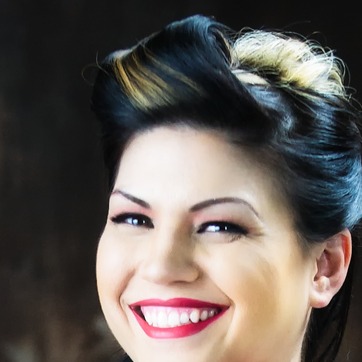
Material: skin